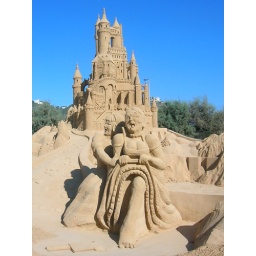
The castle and the bad guys from Cinderella. Sculptures in sand on the beach of Haifa, summer 2006.